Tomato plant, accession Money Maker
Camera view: horizontal (90 deg, fisheye); turntable rotation: 0 degrees
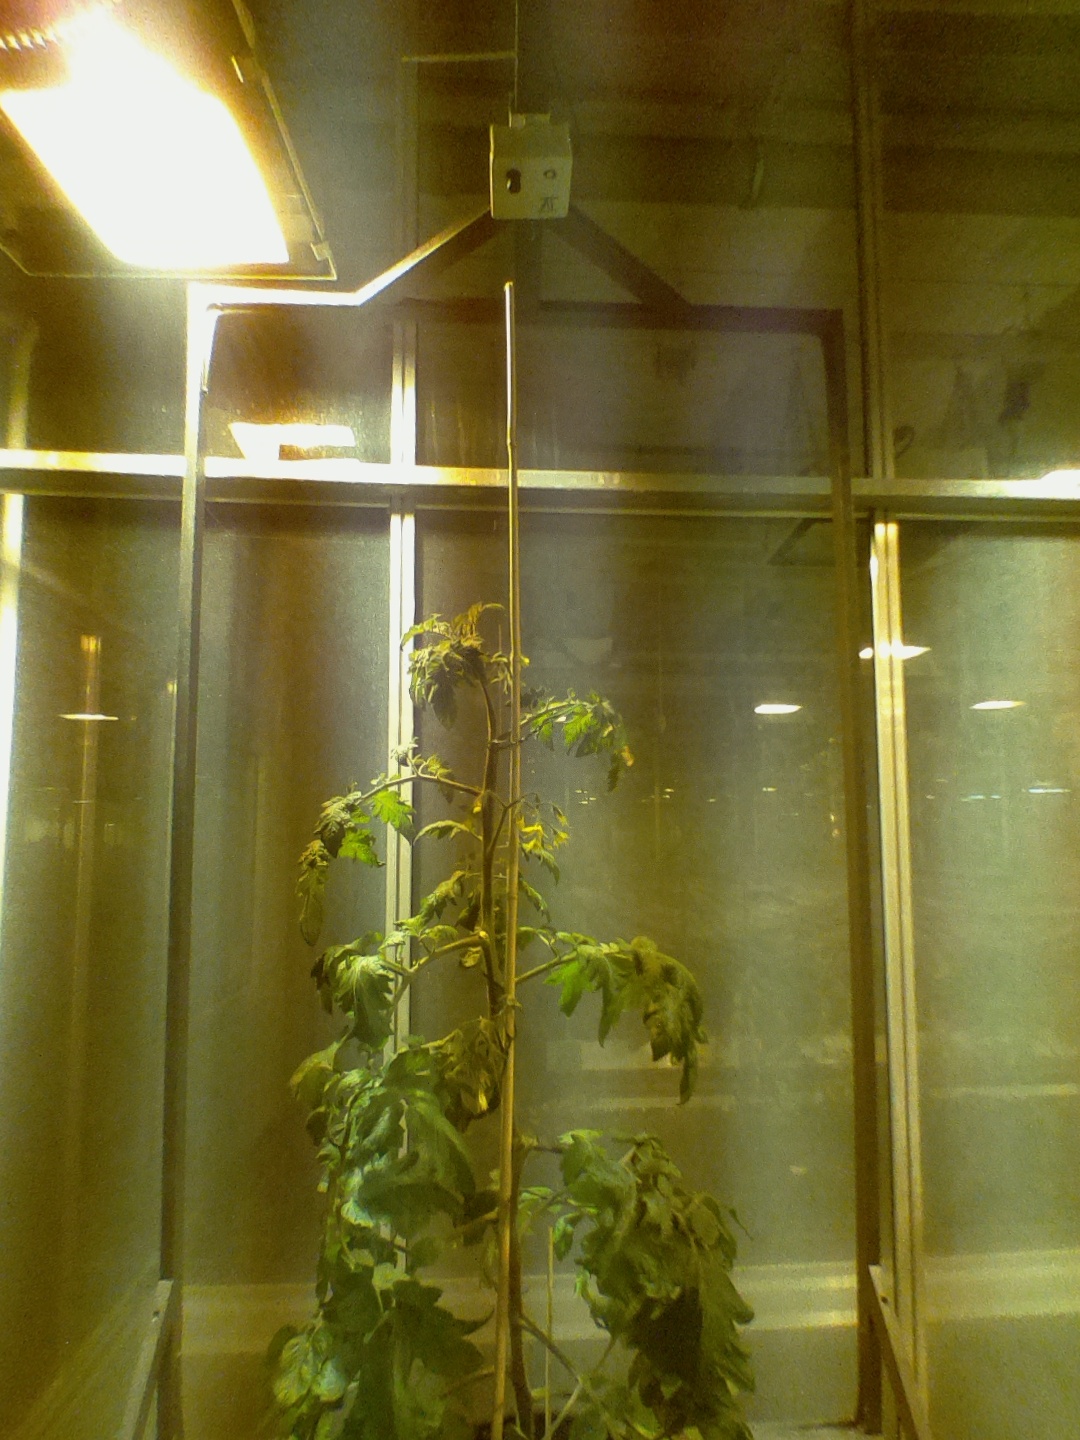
BBCH growth stage 69: End of flowering, 90%-100% of flowers open, more petals falling